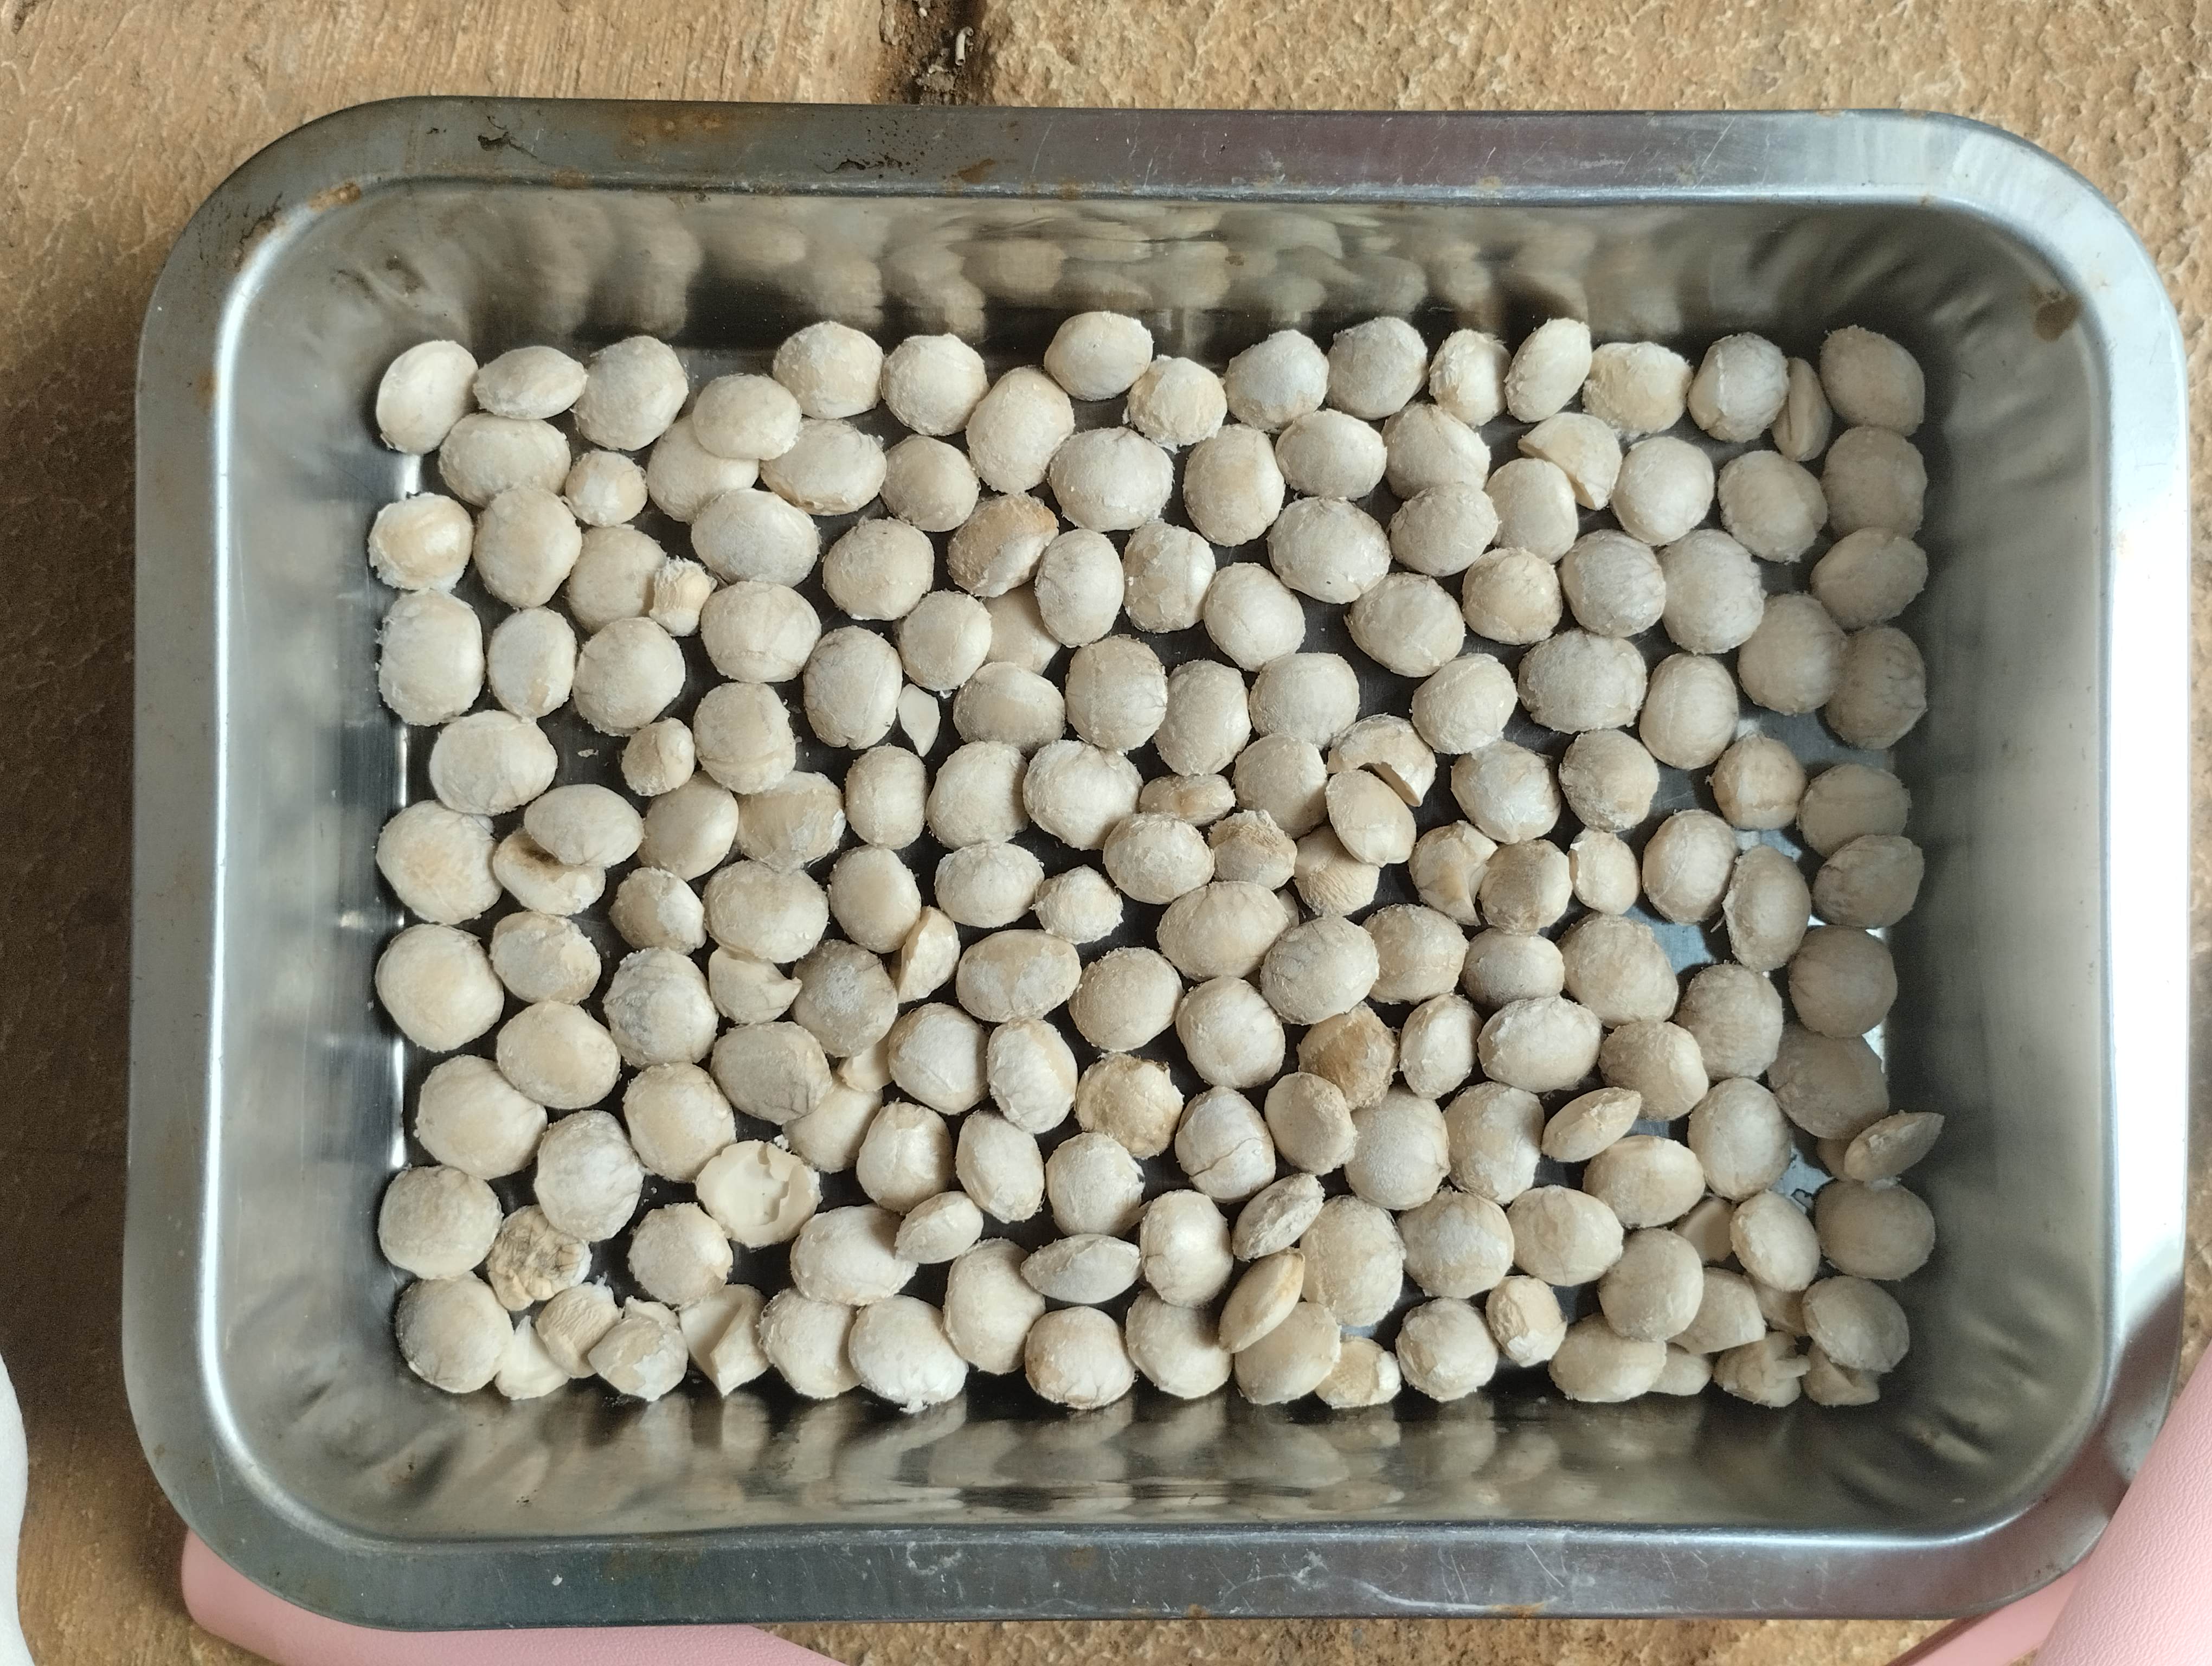
Label: bagus (good seed)